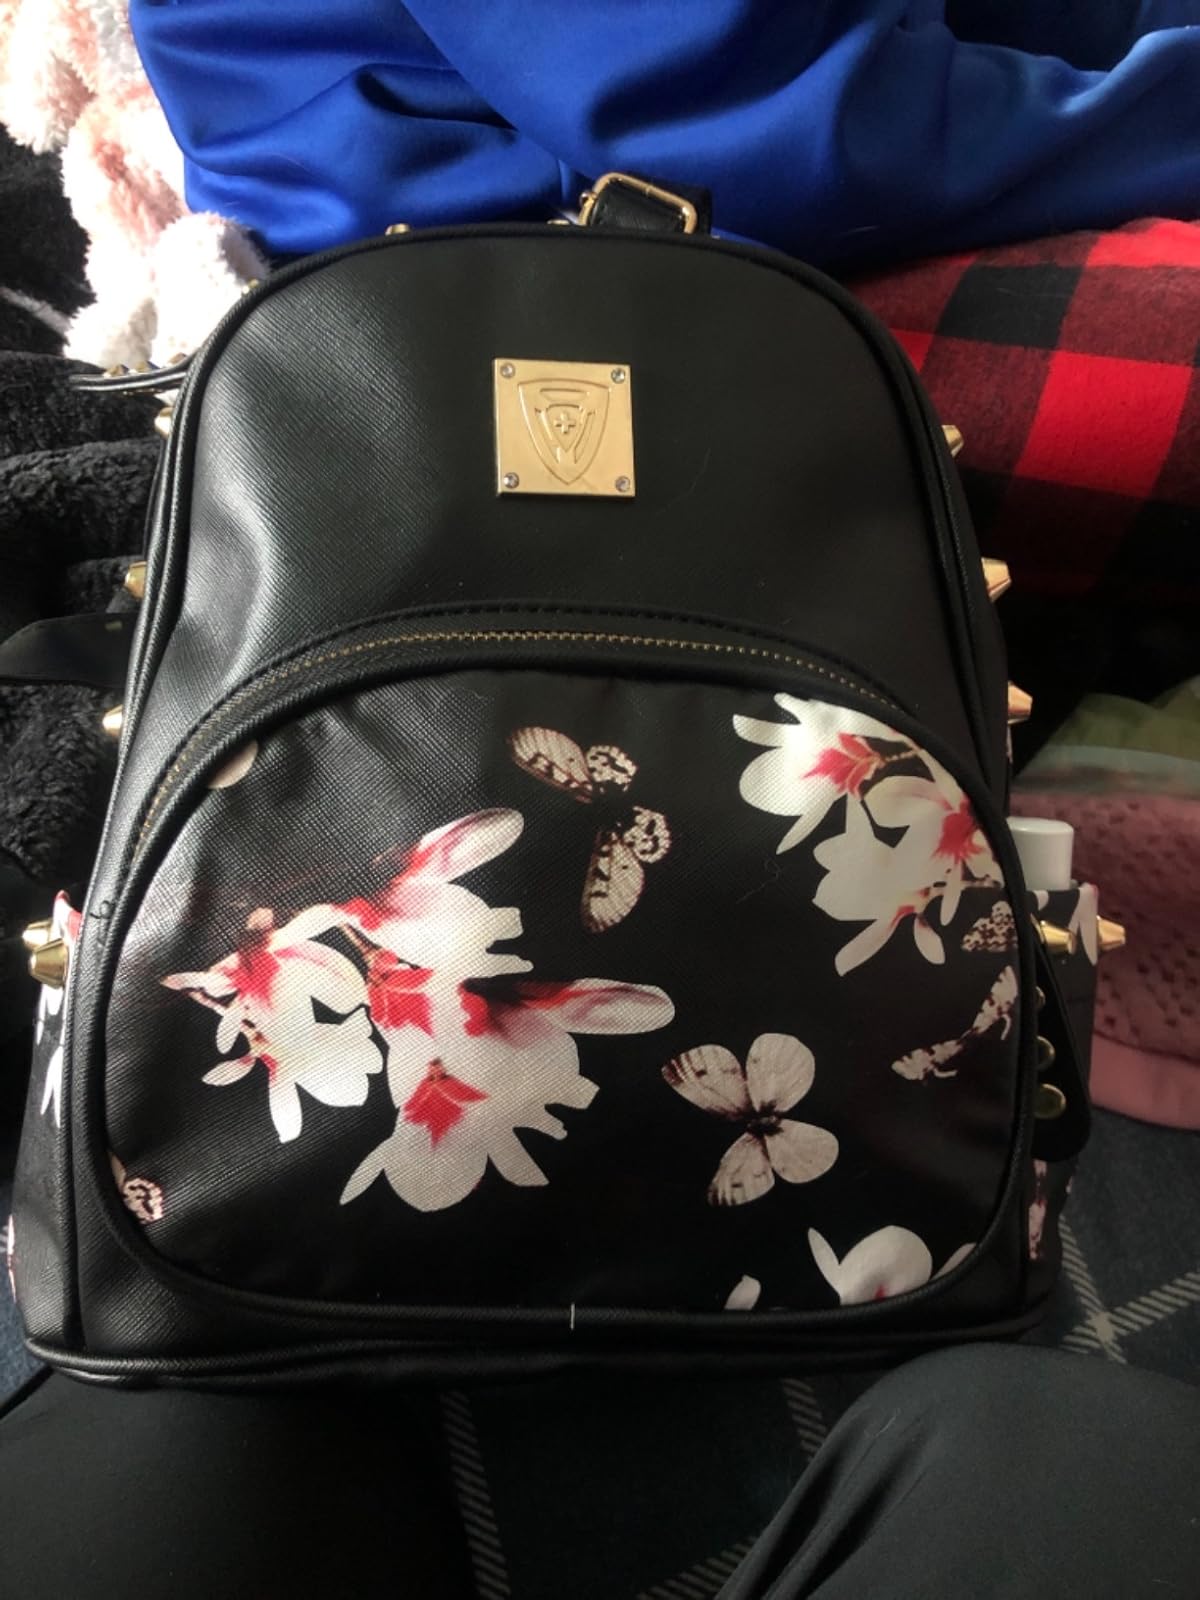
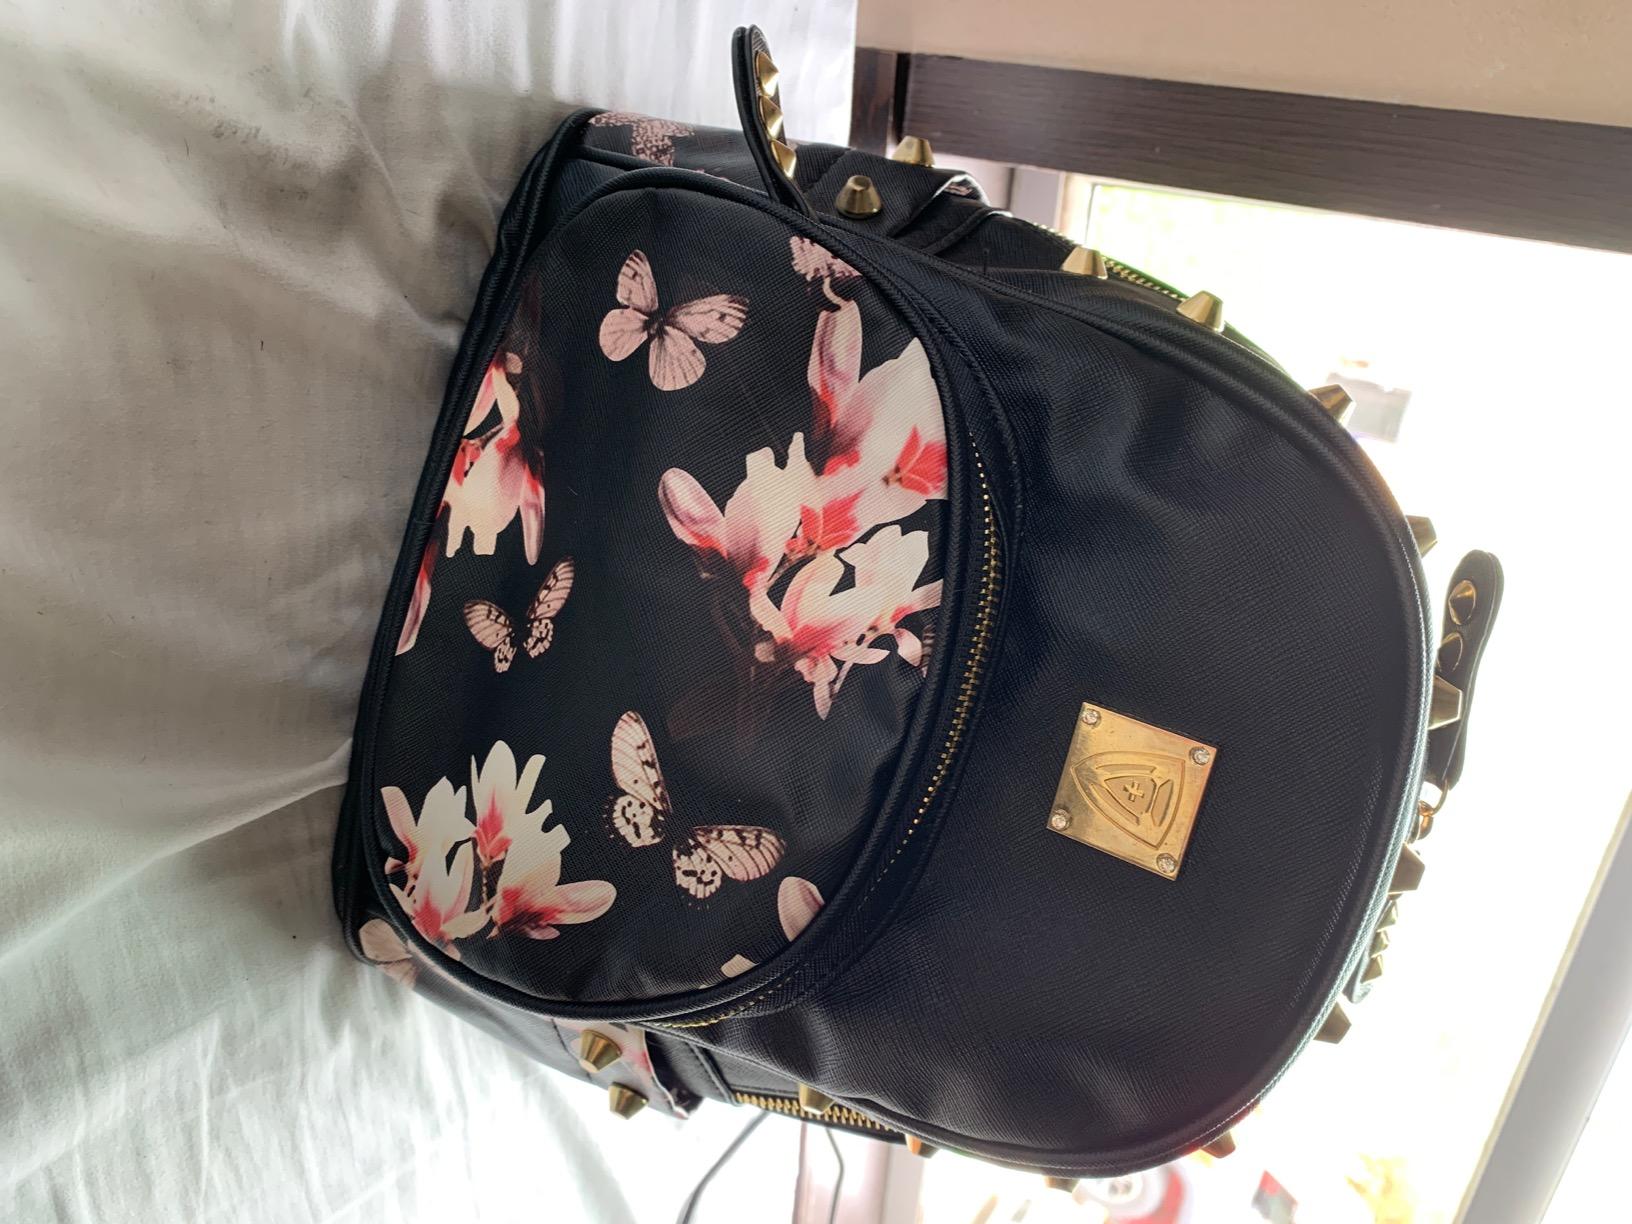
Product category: accessories_handbag
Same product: yes